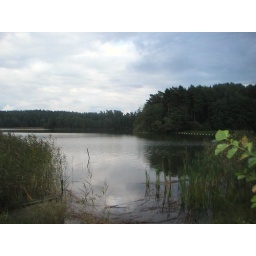
The sky over the lake 2